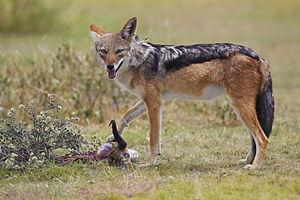
Chacal à chabraque (Canis mesomelas) en train de dévorer une carcasse de springbok, dans le Parc national d'Etosha, en Namibie.